Delhi Sultanate

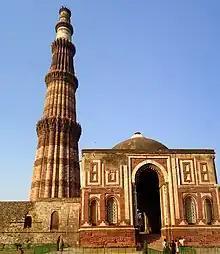
The Qutb Minar (left, begun ) next to the Alai Darwaza gatehouse (1311); Qutb Minar complex in Delhi.

After Bahlul Lodi died, his son Nizam Khan assumed power, renamed himself Sikandar Lodi and ruled from 1489 to 1517. One of the better-known rulers of the dynasty, Sikandar Lodi expelled his brother Barbak Shah from Jaunpur, installed his son Jalal Khan as the ruler, then proceeded east to make claims on Bihar. The Muslim governors of Bihar agreed to pay tribute and taxes but operated independently of the Delhi Sultanate. Sikandar Lodi led a campaign of destruction of temples, particularly around Mathura. He also moved his capital and court from Delhi to Agra, an ancient Hindu city that had been destroyed during the plunder and attacks of the early Delhi Sultanate period. Sikandar thus erected buildings with Indo-Islamic architecture in Agra during his rule, and the growth of Agra continued during the Mughal Empire, after the end of the Delhi Sultanate.